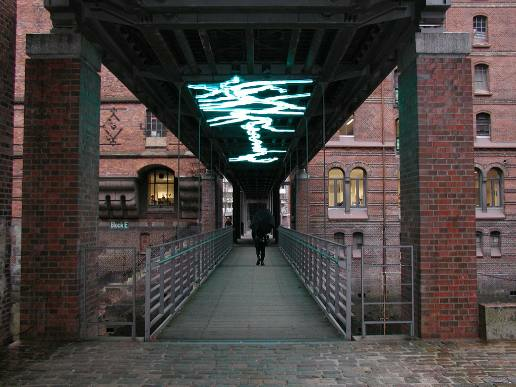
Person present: No